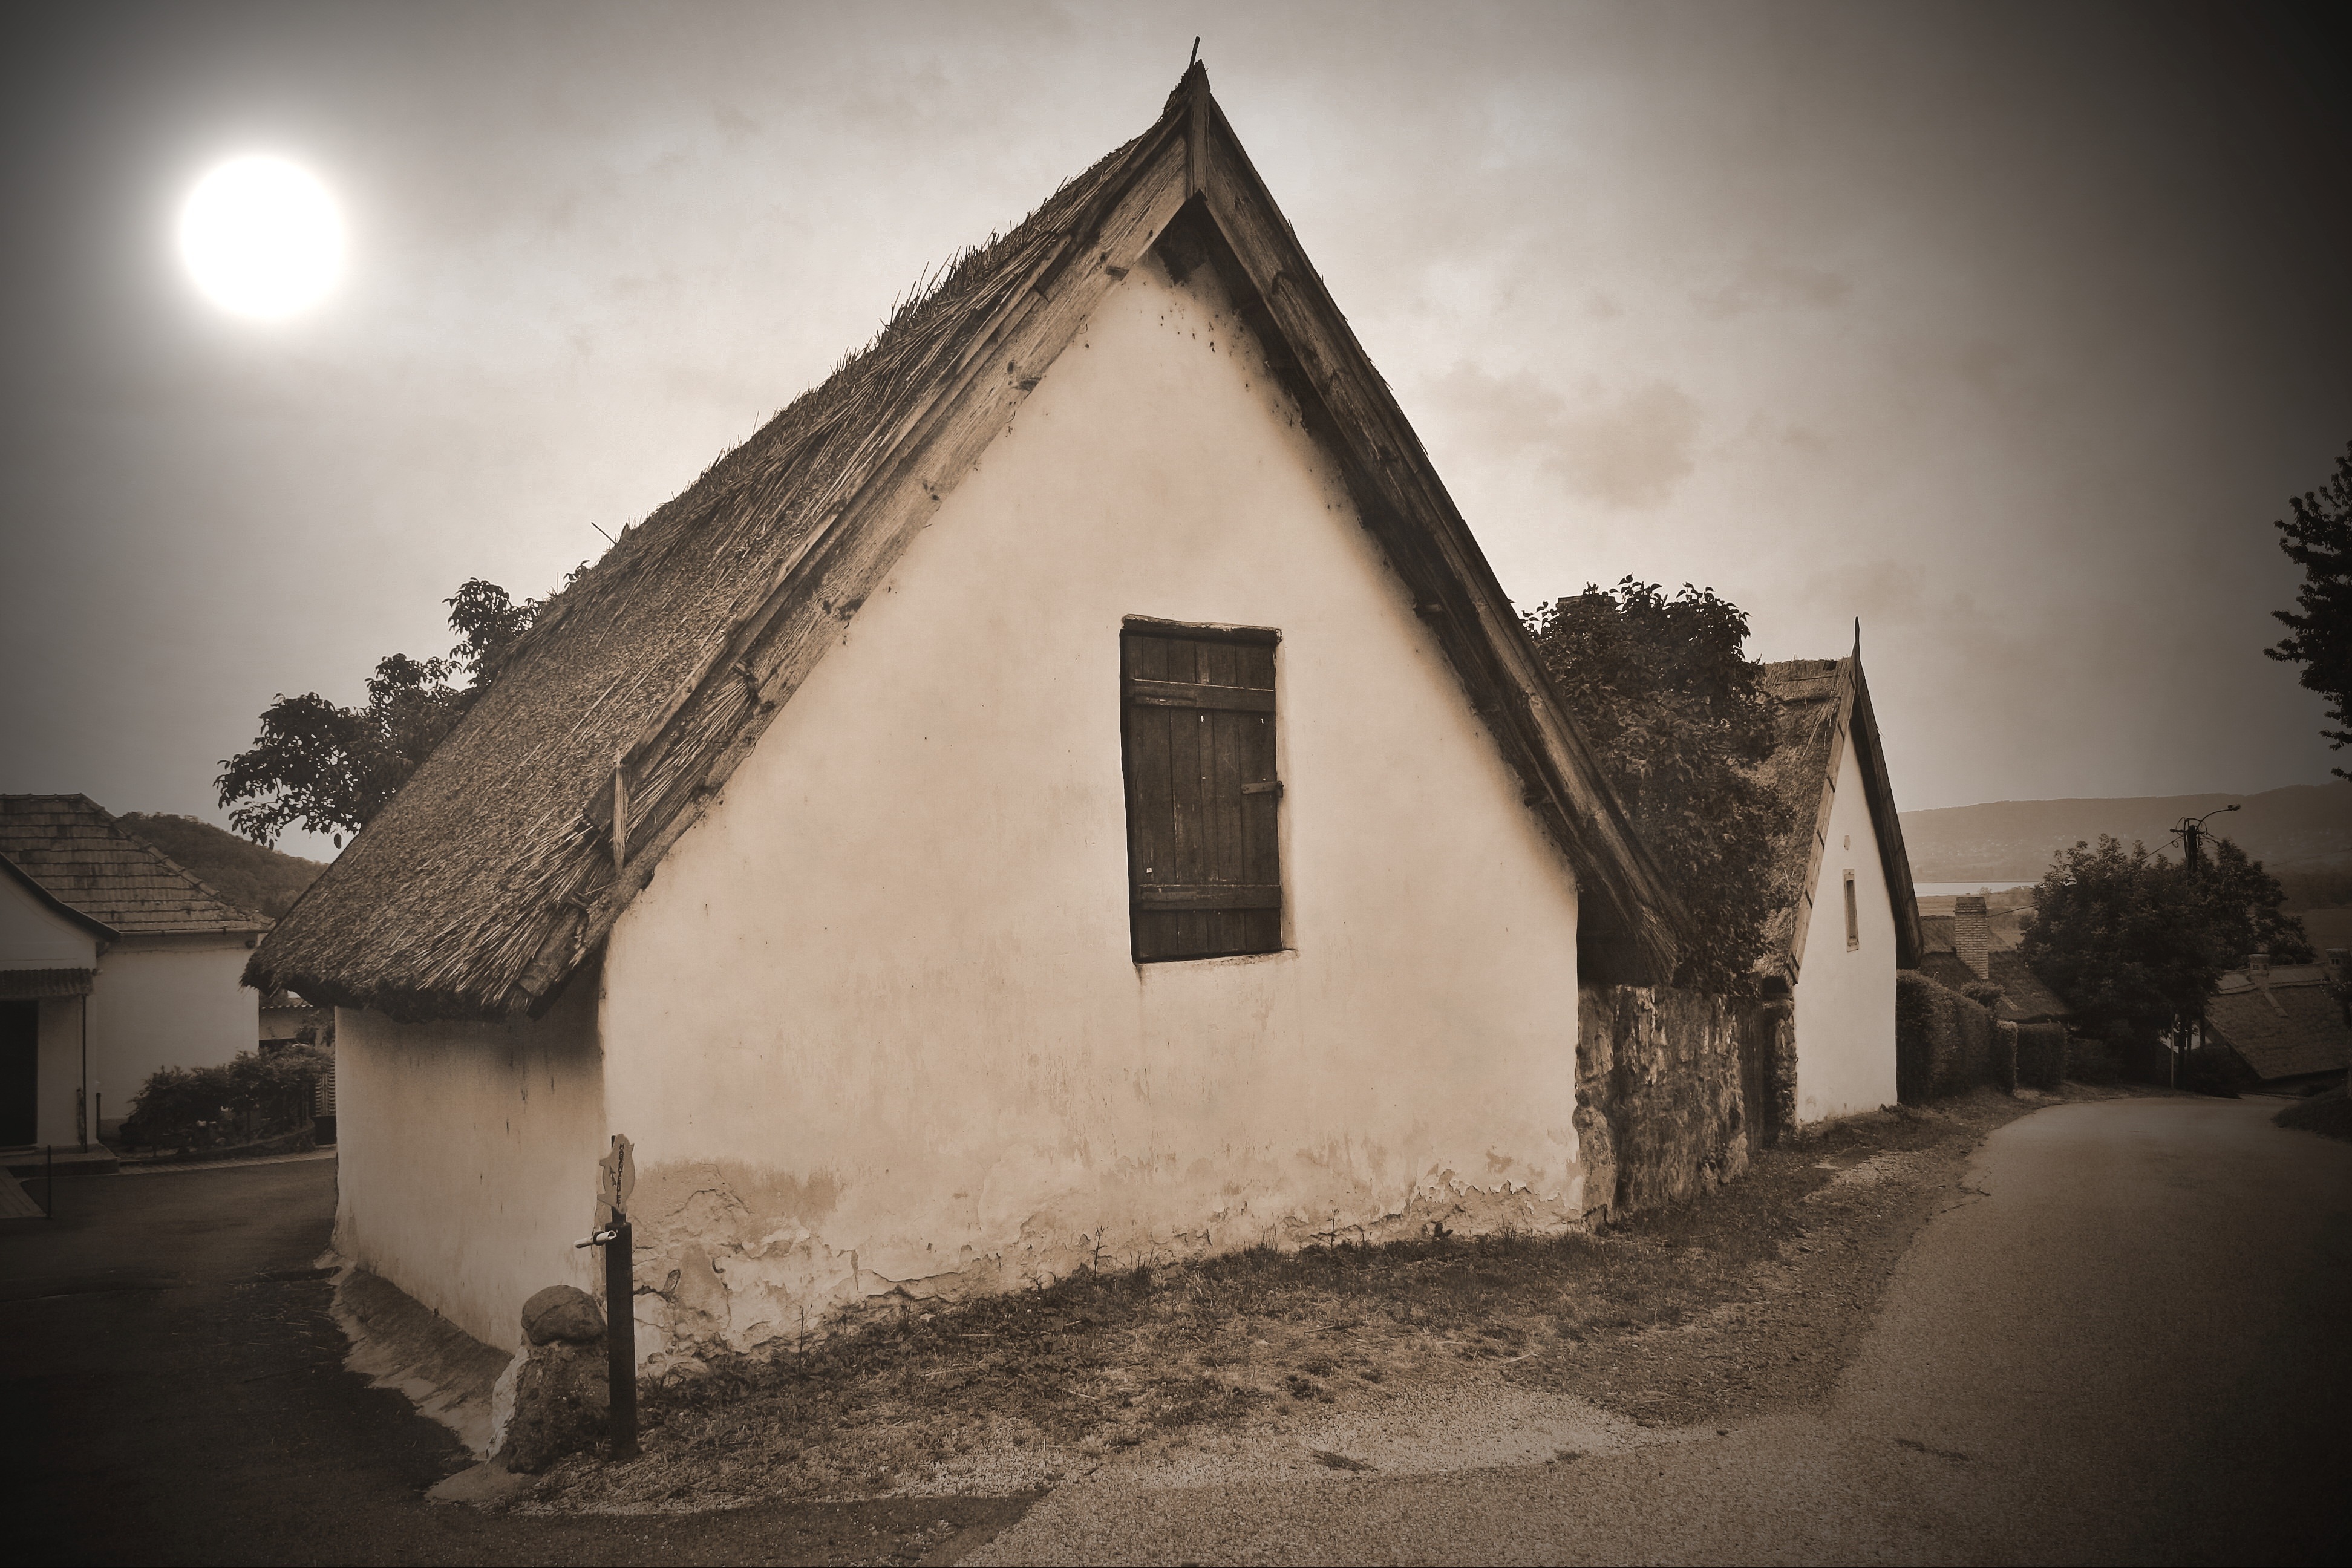
snow, winter, light, white, house, village, darkness, monochrome, temple, history, lake balaton, ancient history, szigliget